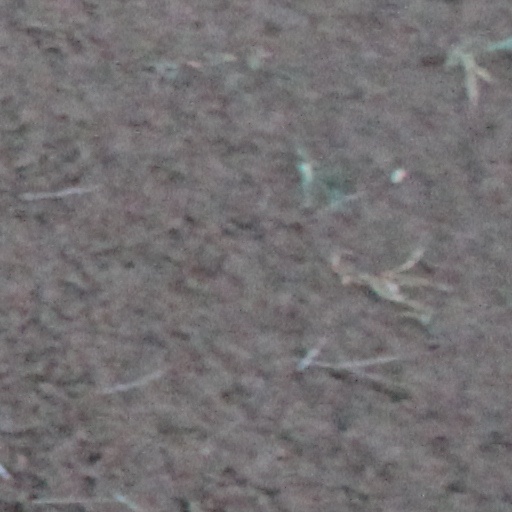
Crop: wheat